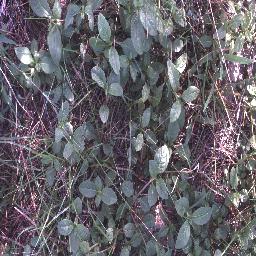
Label: negative